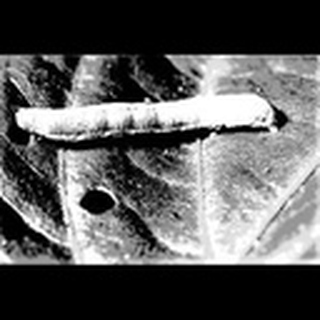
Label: cotton_army_worm